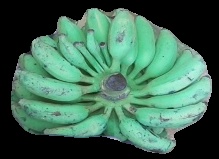
Variety: elakki-bale
Grade: grade3